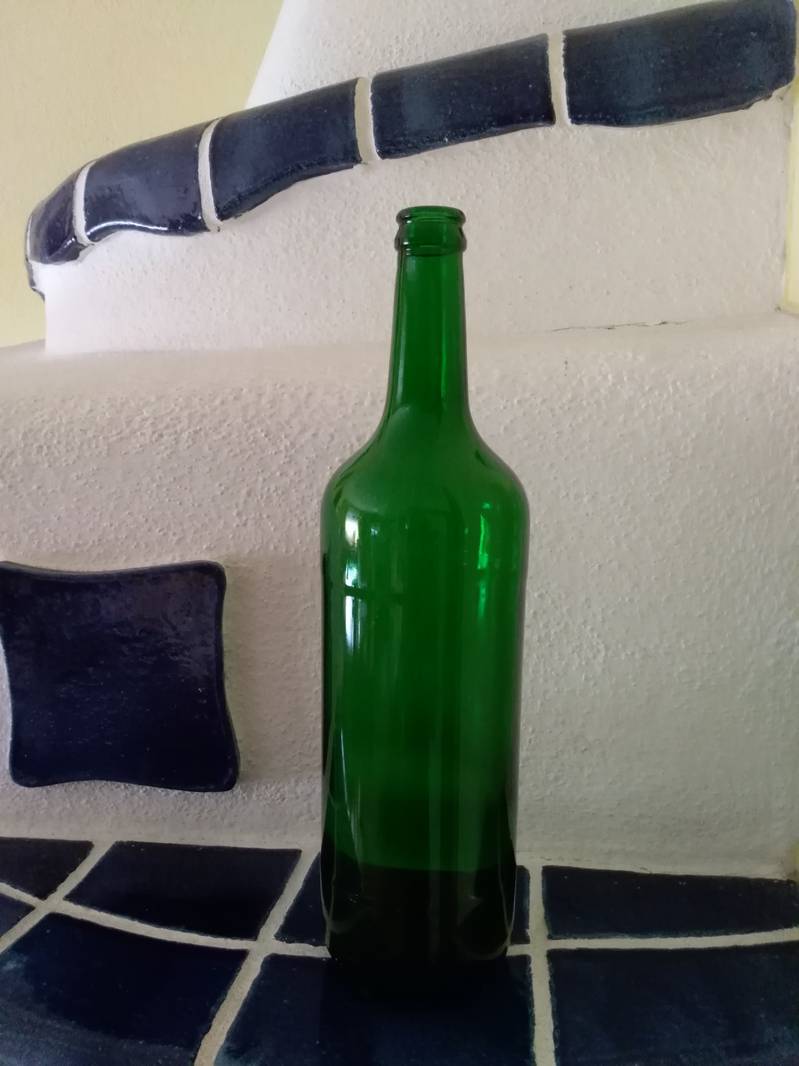
Waste category: glass